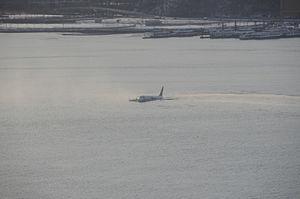
Le 15 janvier 2009, un Airbus A320 effectuant le vol US Airways 1549 est victime d'une collision aviaire suivie d'une panne des deux moteurs au-dessus de la ville de New York, aux États-Unis. L'avion de la compagnie américaine US Airways, piloté par Chesley Sullenberger et son copilote Jeffrey Skiles, percute une compagnie de bernaches du Canada peu après avoir décollé de l'aéroport LaGuardia de New York. Le commandant de bord Sullenberger parvient à faire amerrir son avion sur le fleuve Hudson, face à Manhattan au bout de cinq minutes et huit secondes de vol.